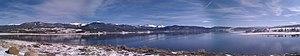
Le lac Granby est un lac de barrage dans l'État américain du Colorado. Partie des Grands Lacs du Colorado, il est situé à une altitude de 2 525 m dans le comté de Grand. Il est protégé au sein de l'Arapaho National Recreation Area.